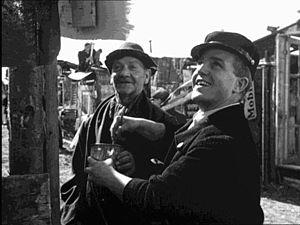
Francesco Golisano est un acteur italien né le 25 juin 1930 à Rome, et mort le 21 décembre 1991 à Velletri.